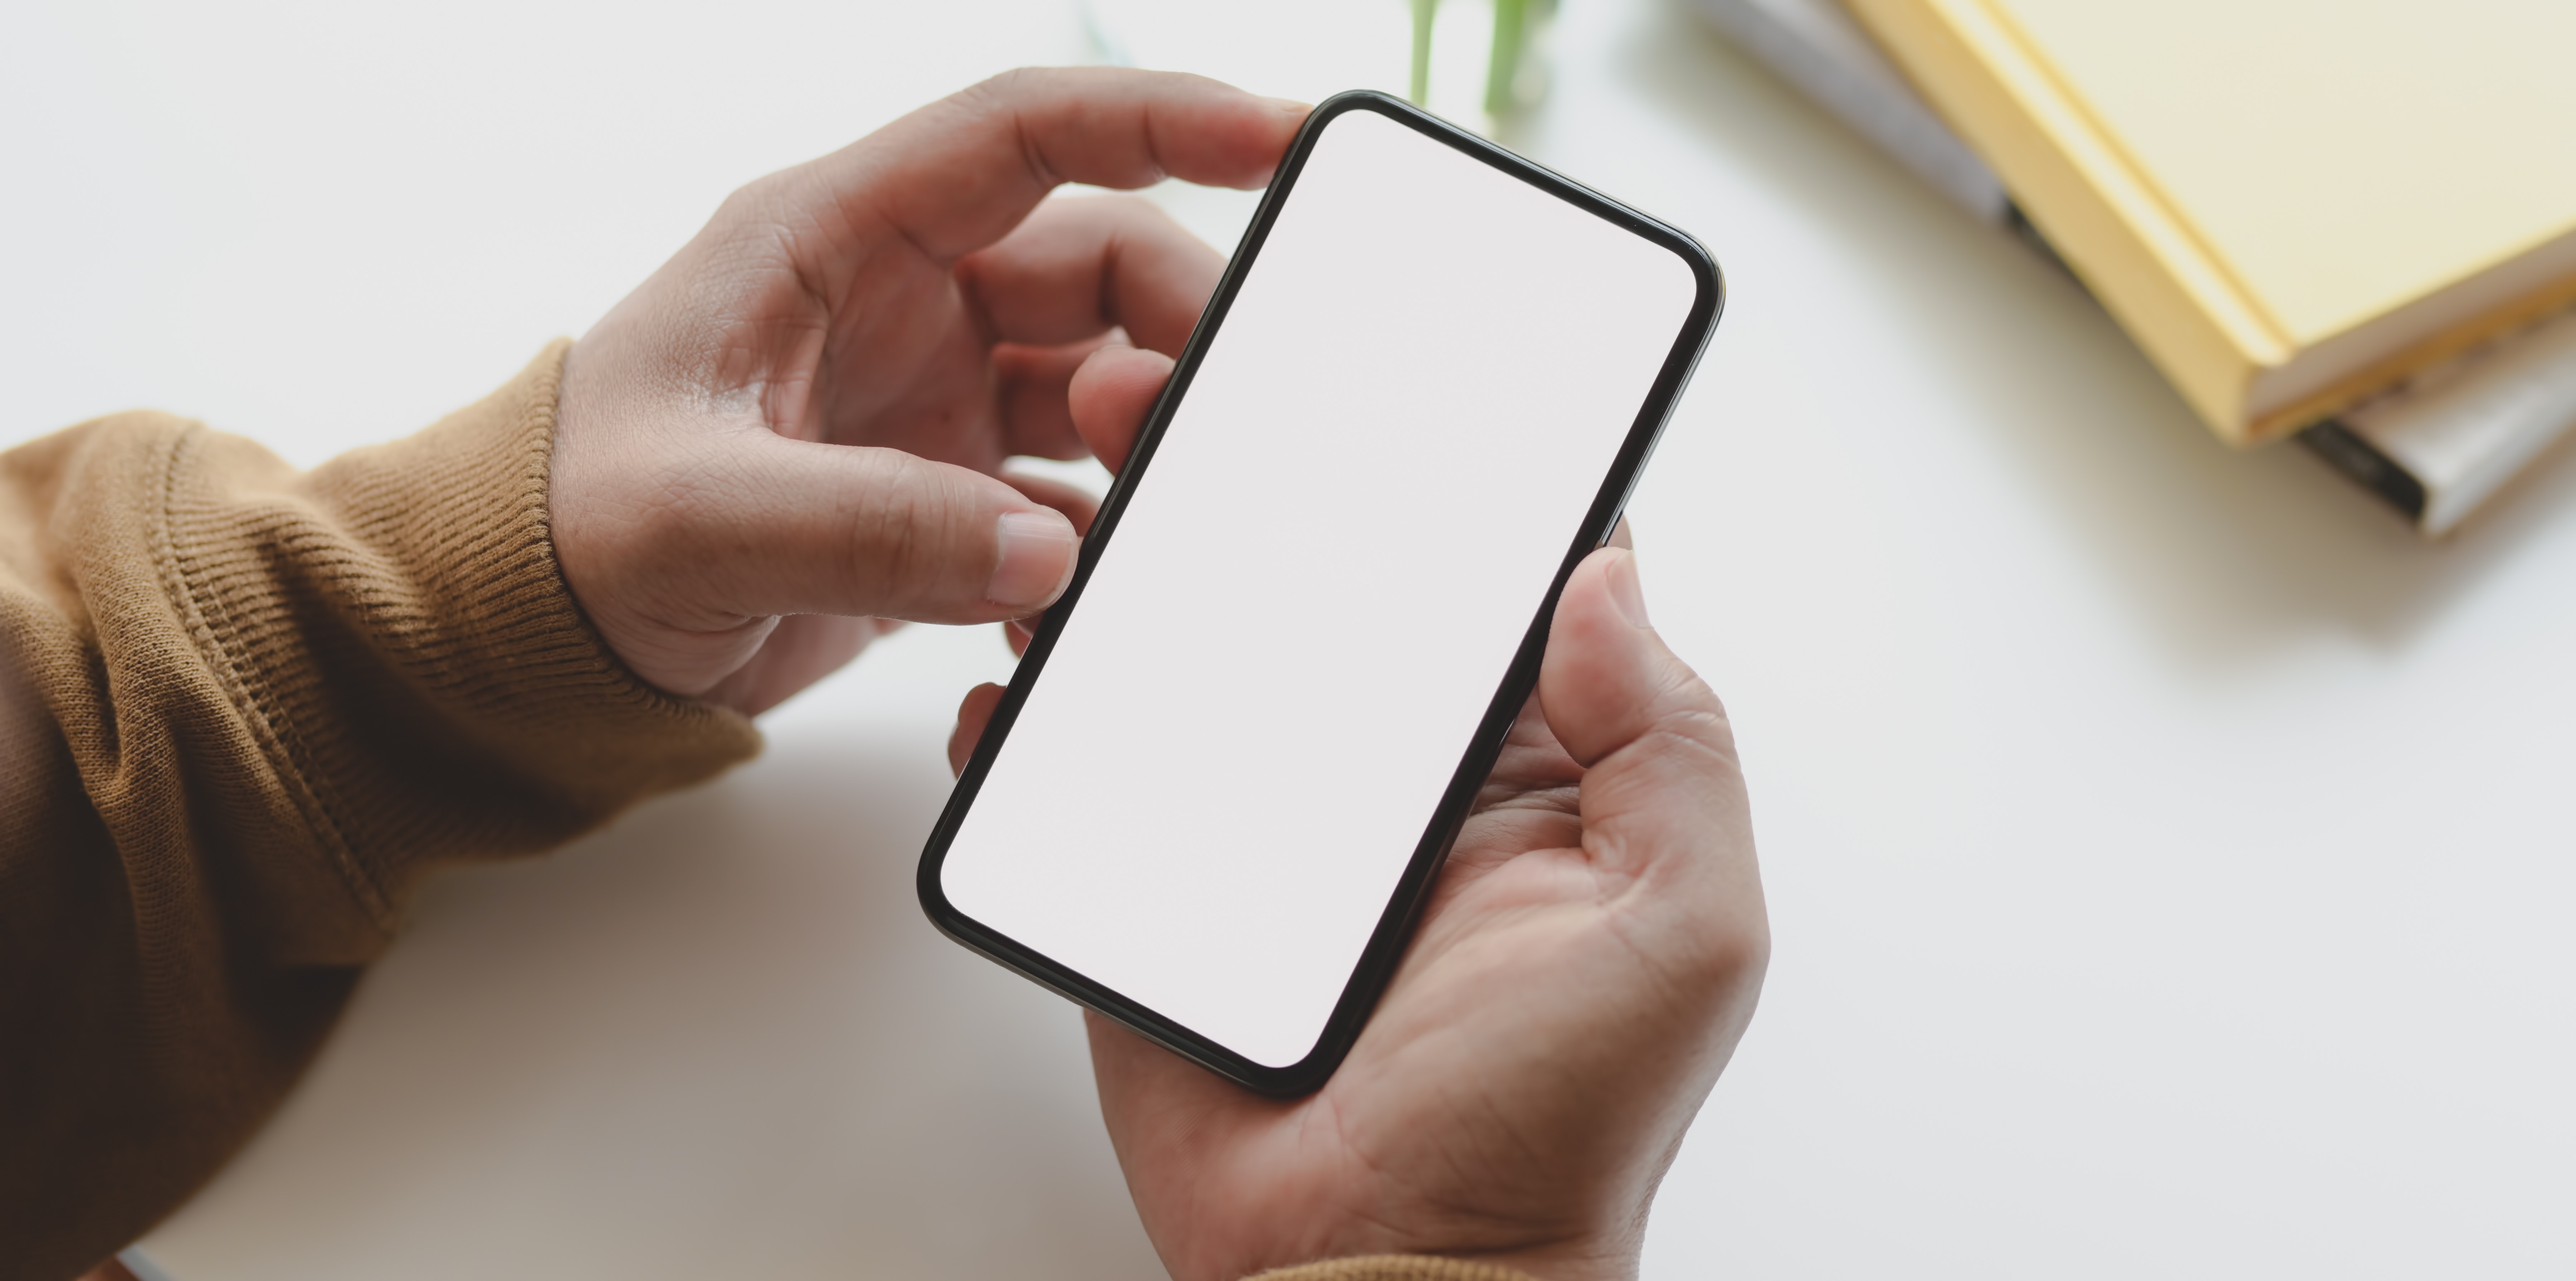
phone, gadget, mobile phone, smartphone, electronic device, technology, text, communication device, iphone, portable communications device, font, electronics, Material property, hand, gesture